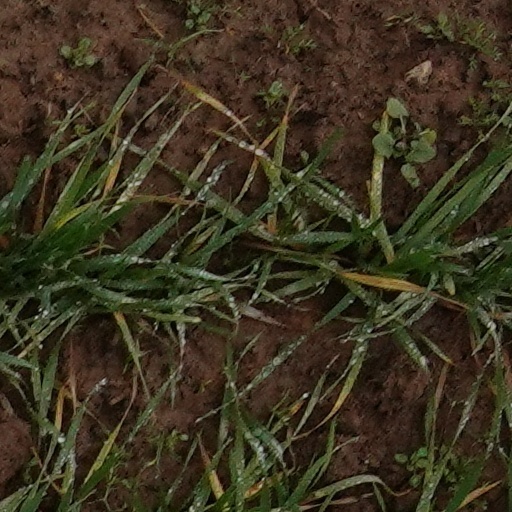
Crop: wheat